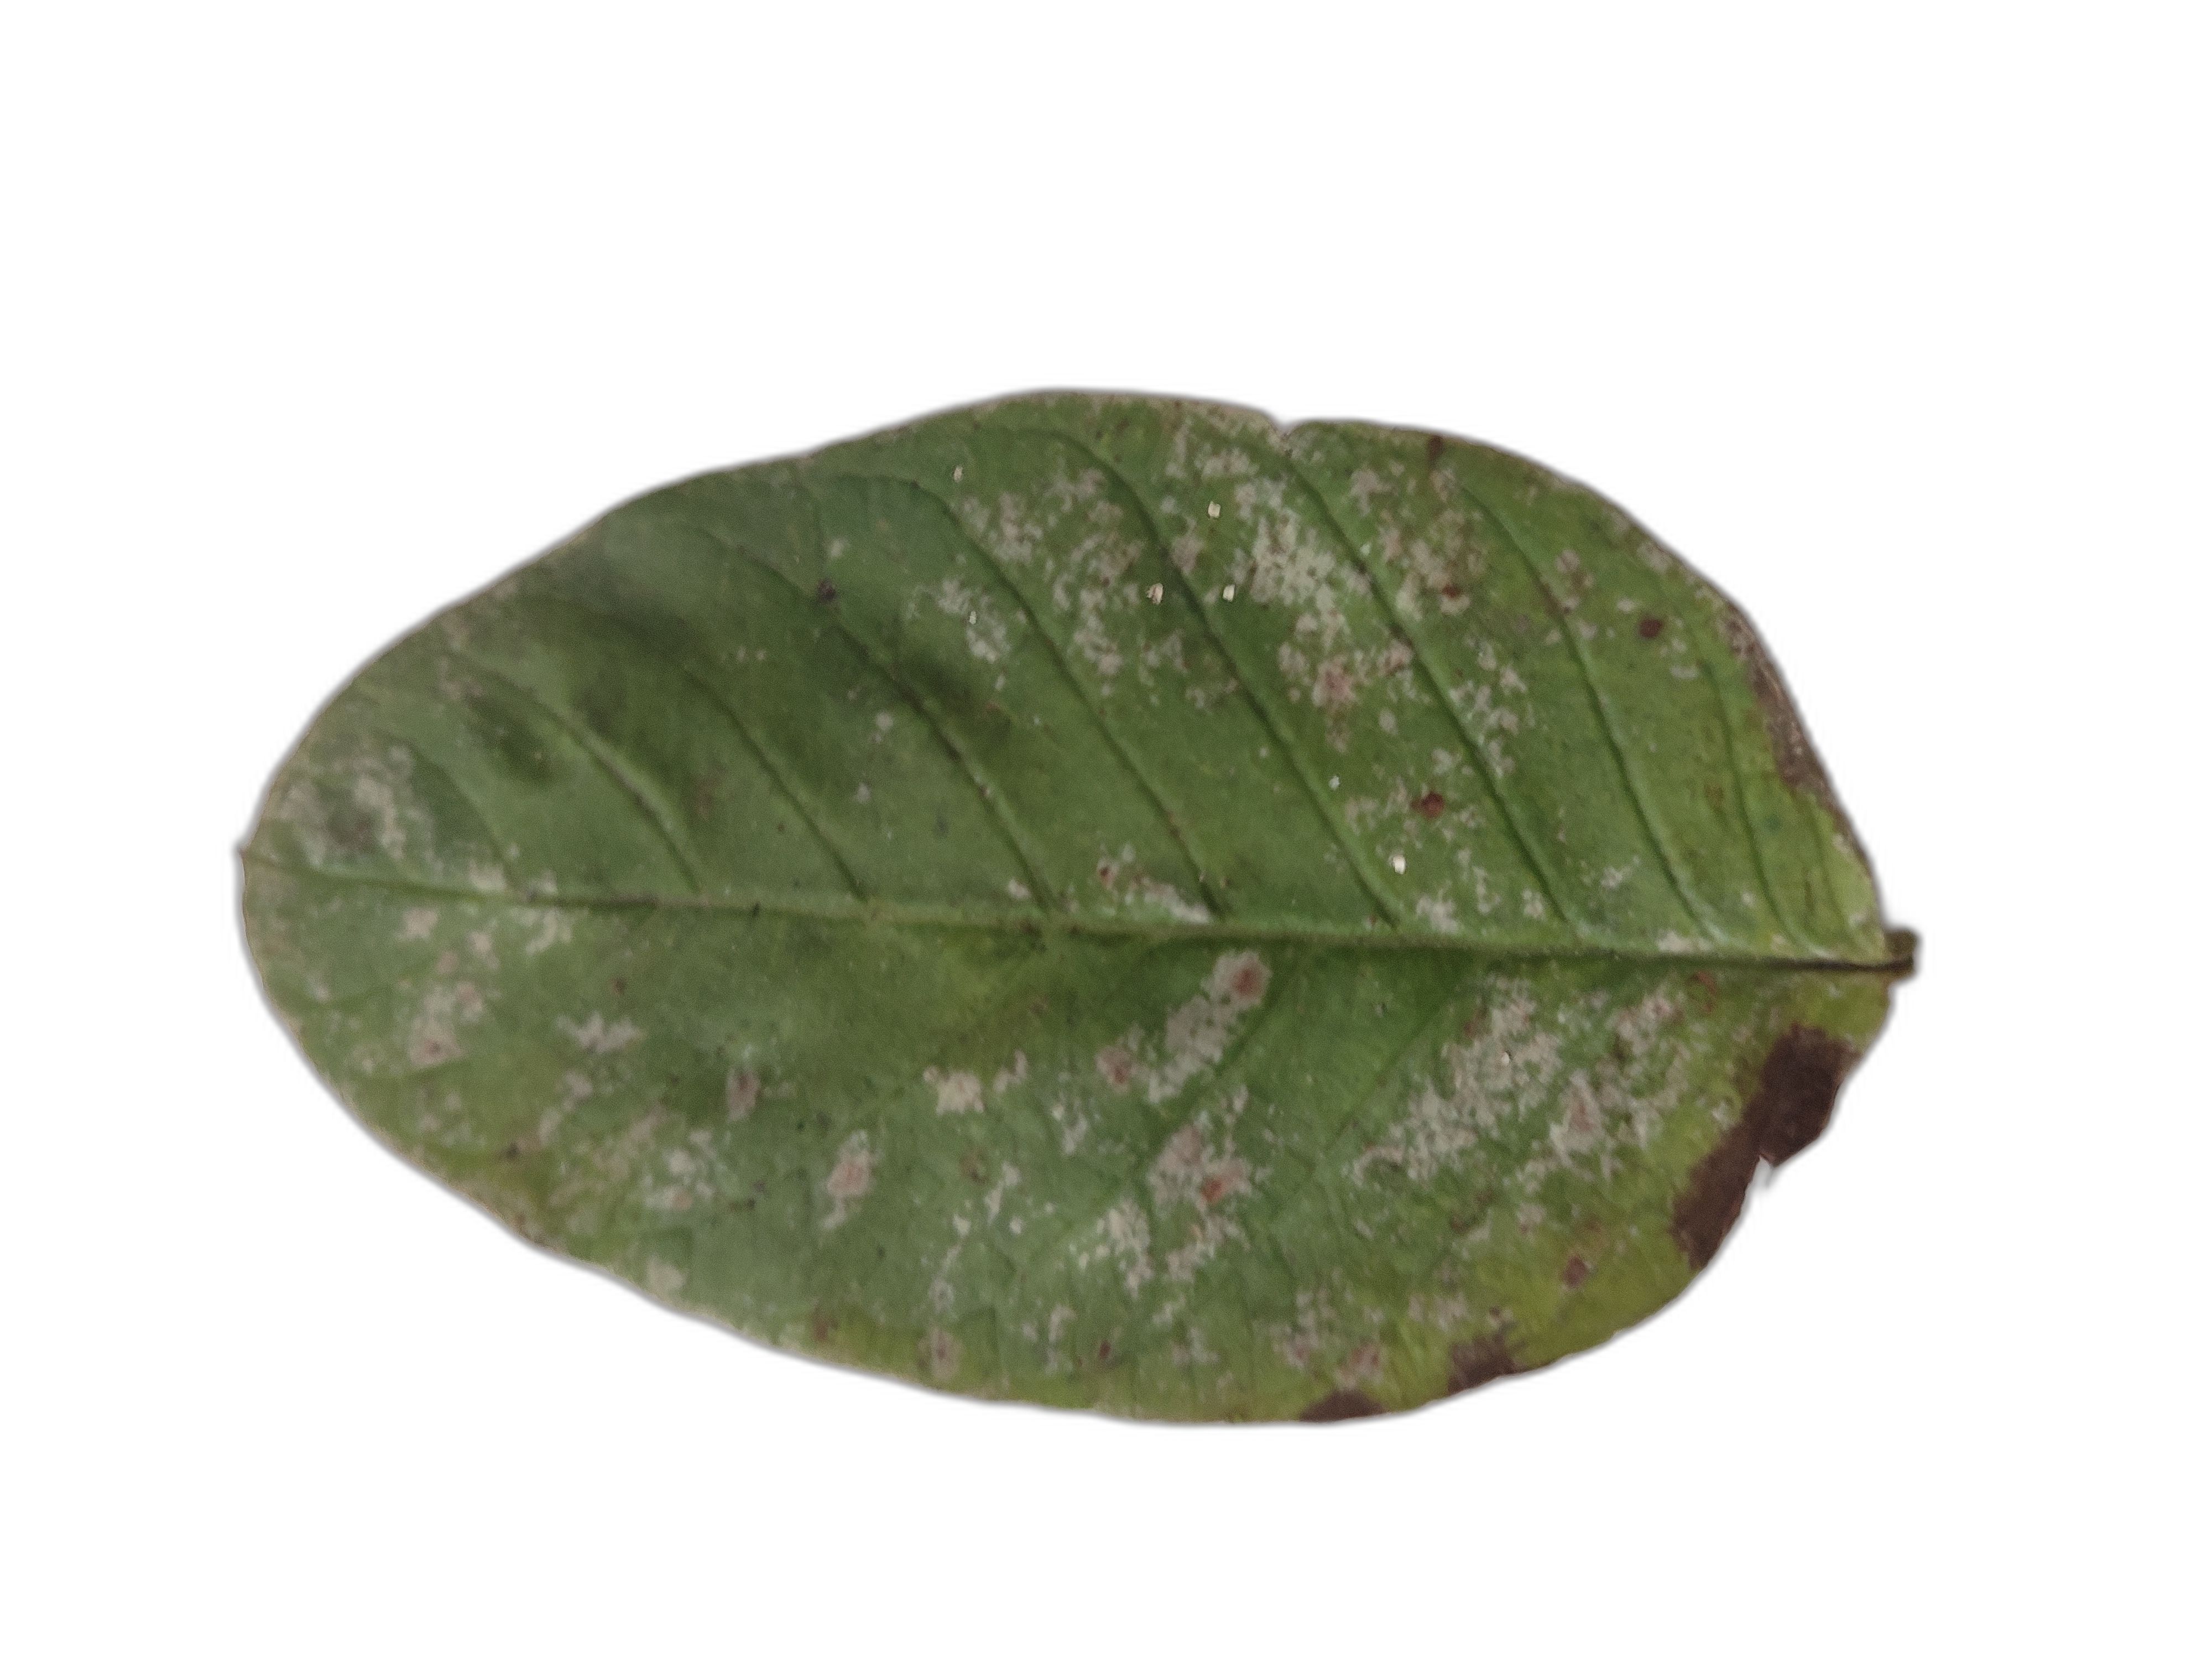
Plant part: leaf
Disease: Anthracnose